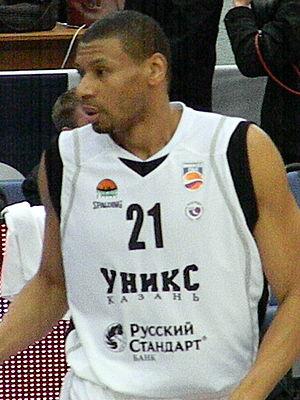
Kelly Deshawn McCarty, né le 24 août 1975 à Chicago, est un joueur de basket-ball professionnel américain, naturalisé russe. Il mesure 2,01 m.